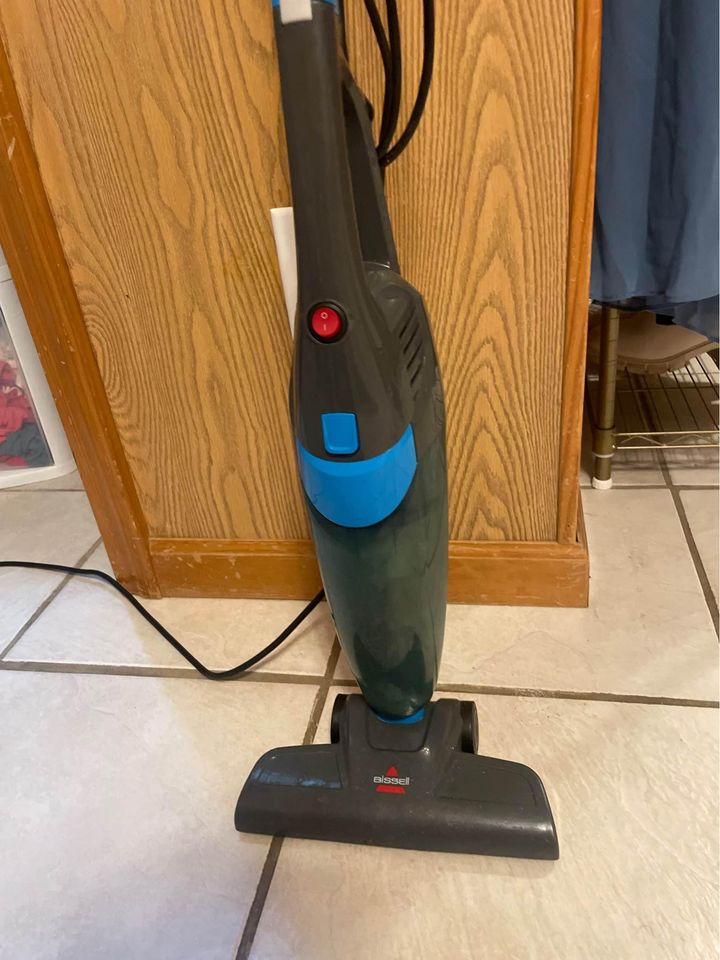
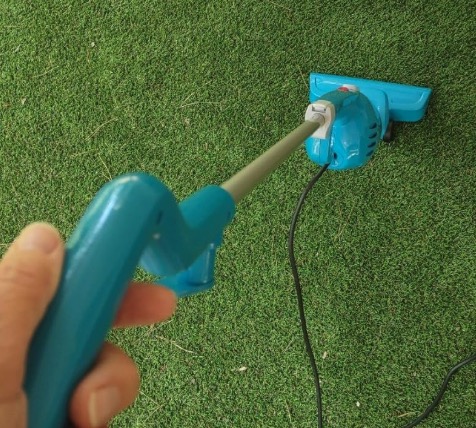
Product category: items_vacuum
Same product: no